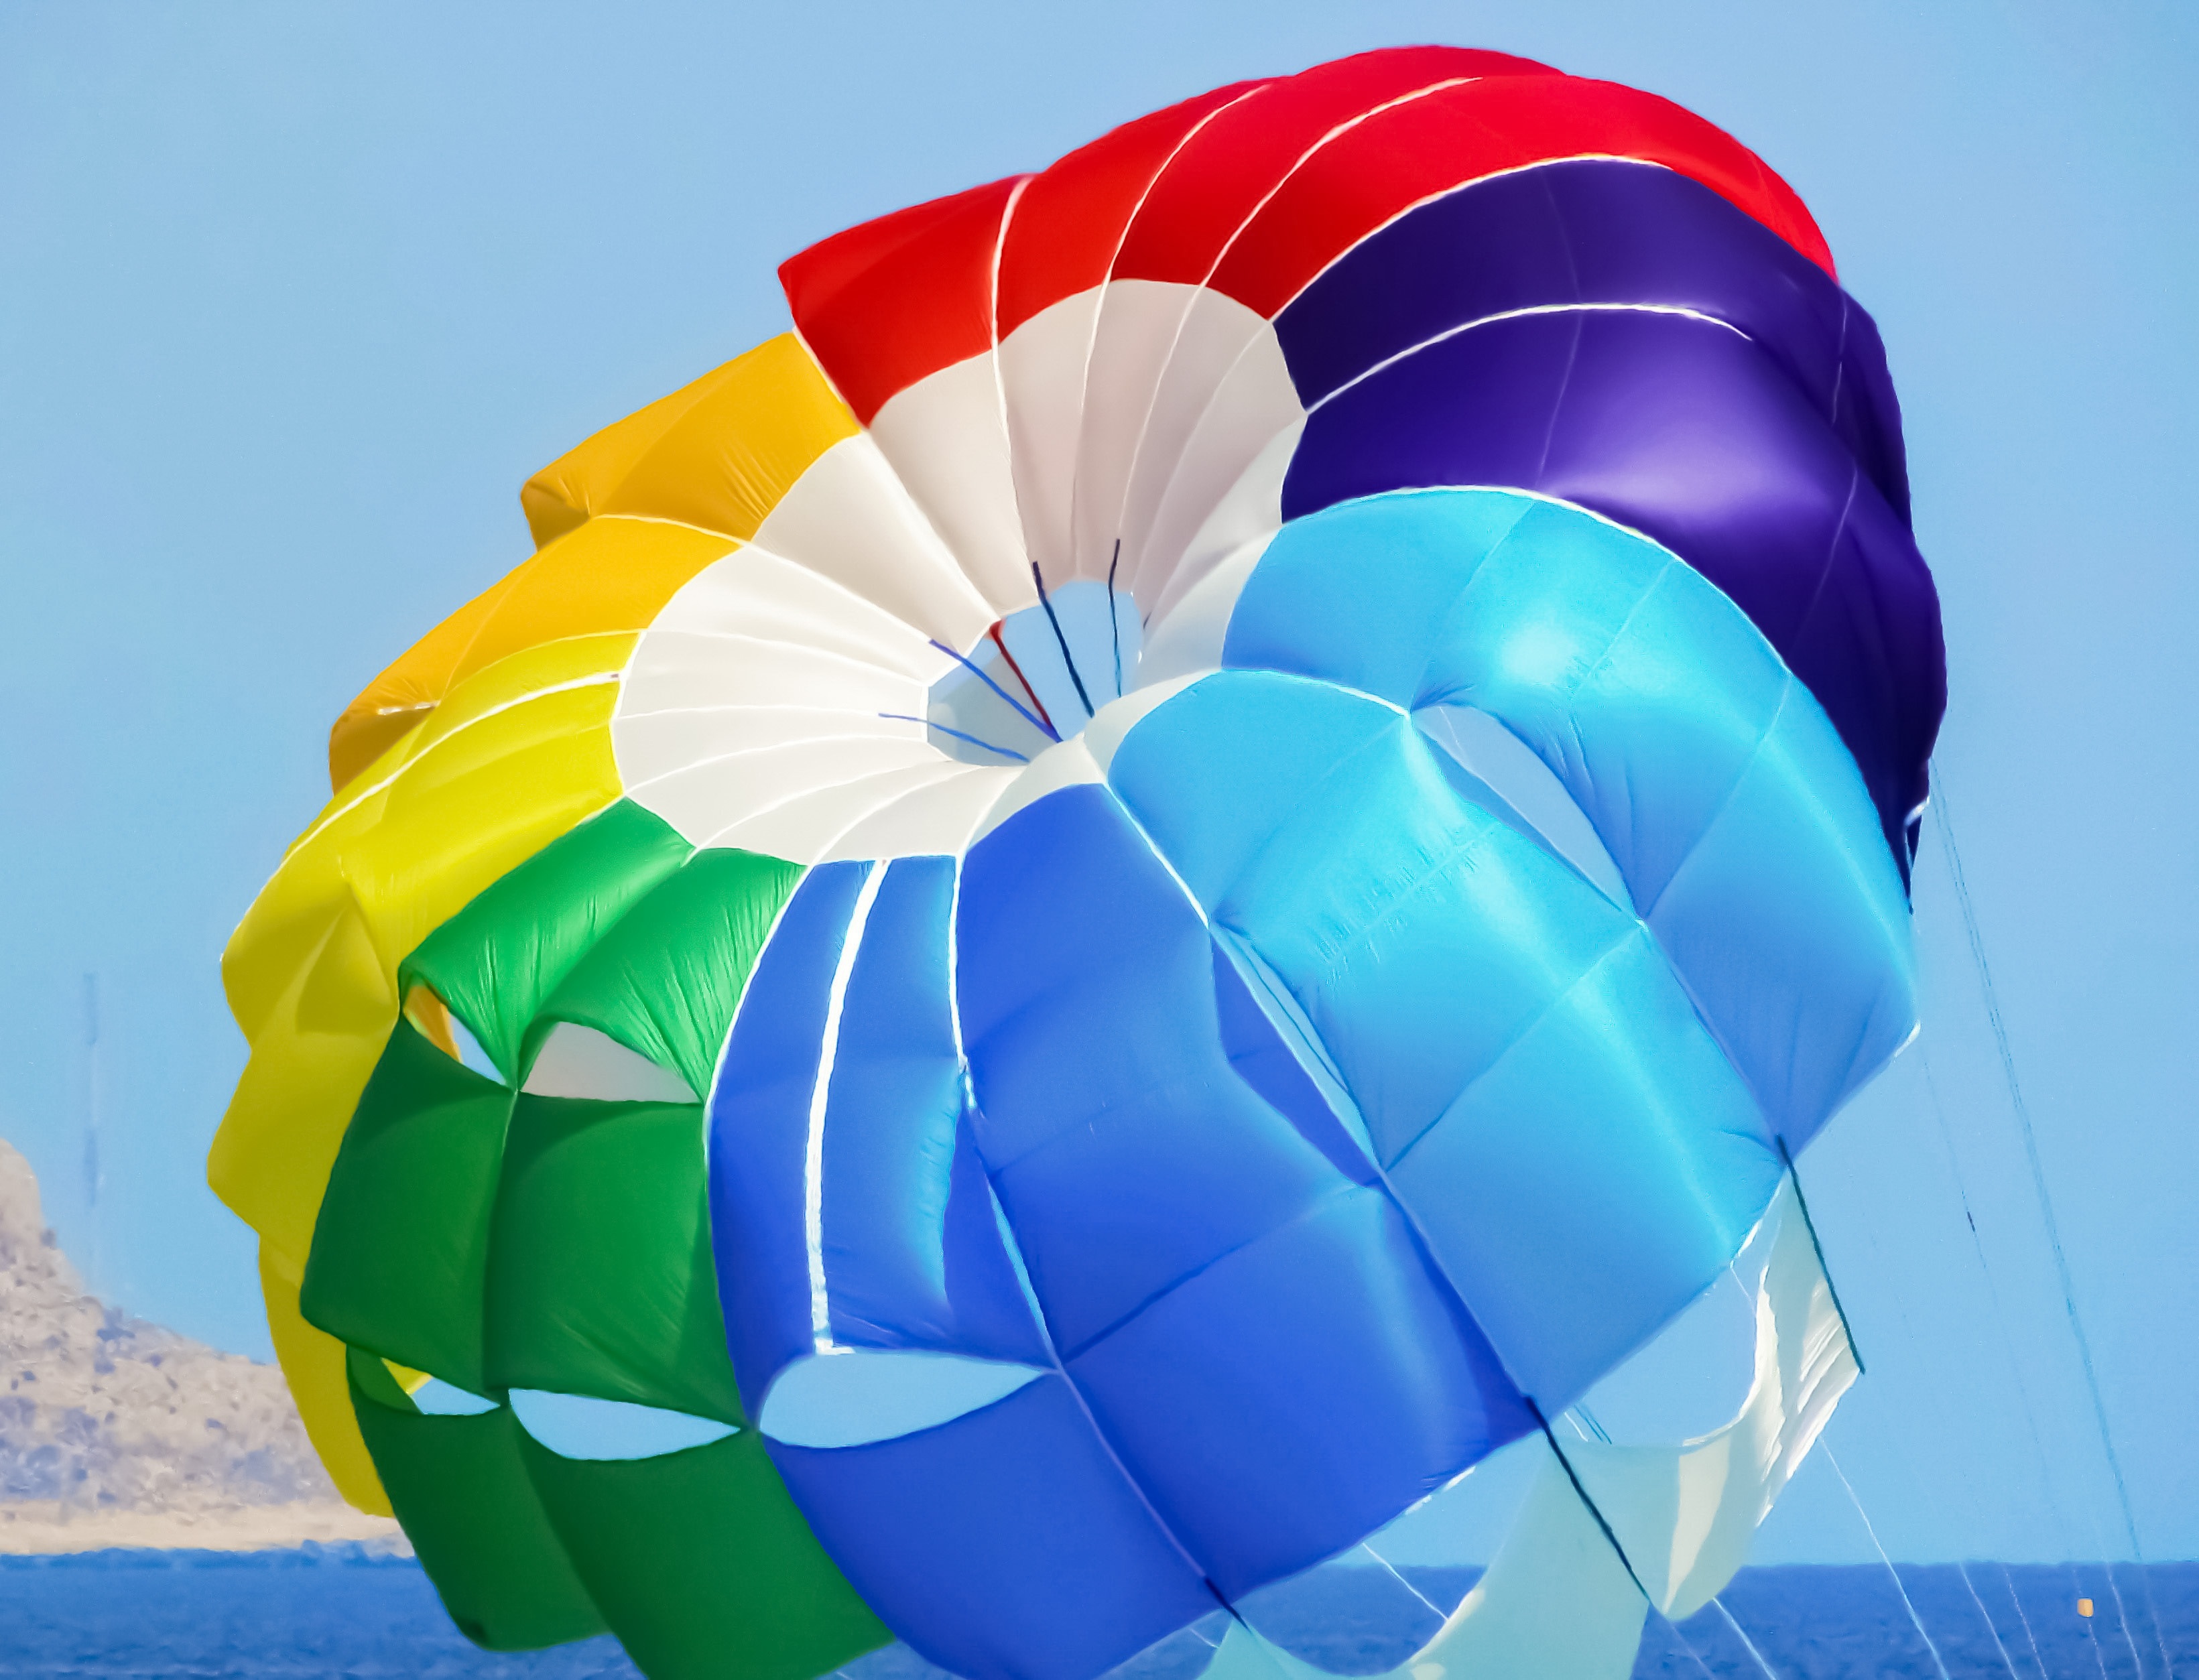
sky, sport, wheel, balloon, summer, vacation, recreation, sailing, action, blue, leisure, toy, parachute, paragliding, activity, sports, colours, parasailing, rainbow colours, atmosphere of earth, windsports, kite sports, towed water sport